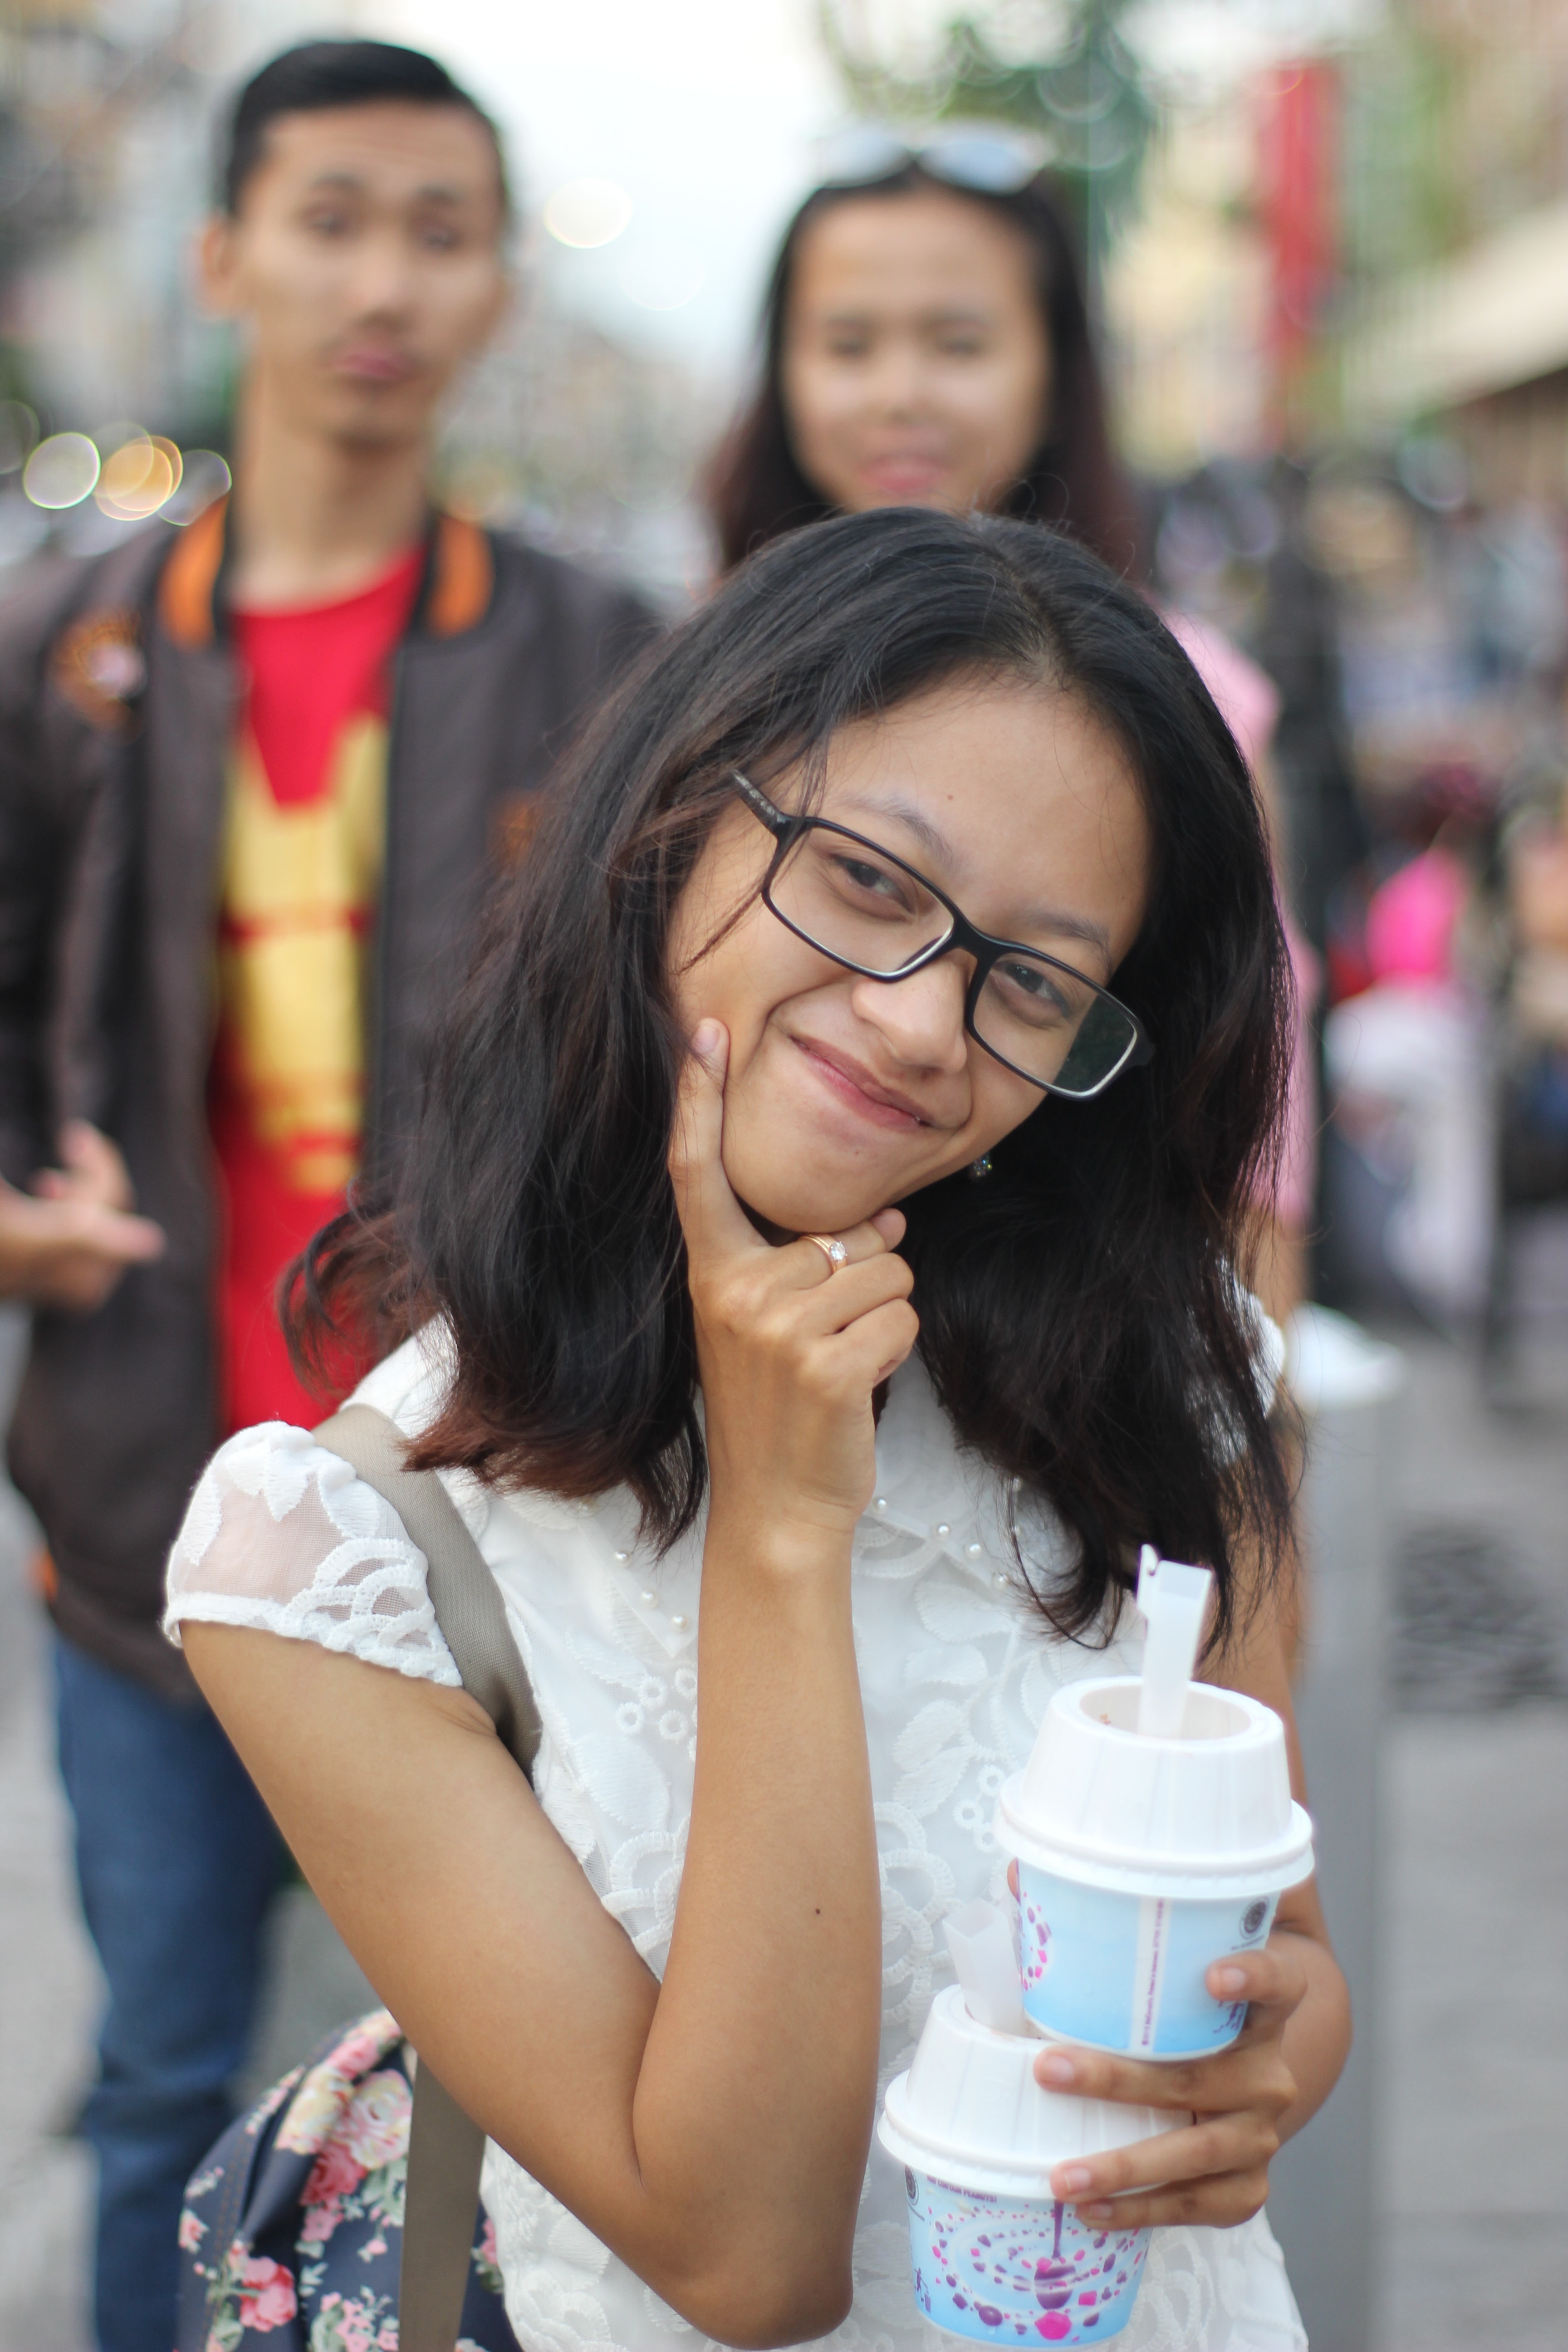
people, snapshot, skin, beauty, glasses, smile, fun, street, long hair, photography, child, vacation, happy, black hair, tourism